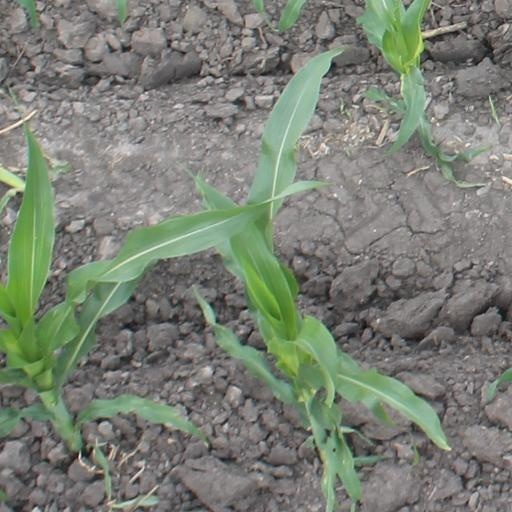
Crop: maize; corn